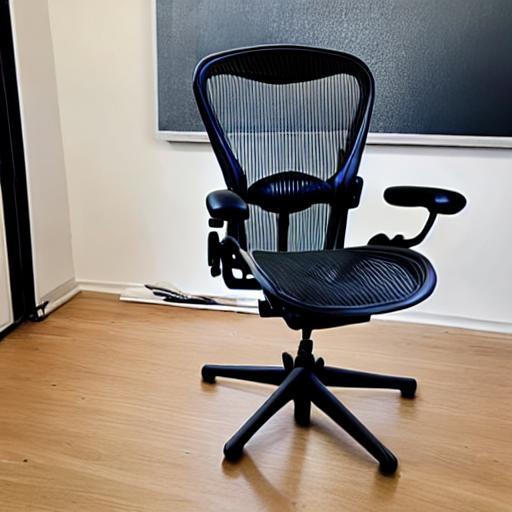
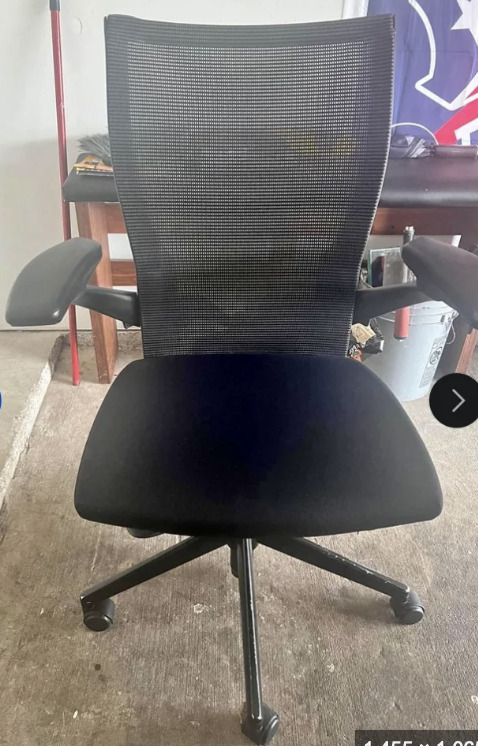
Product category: items_chair
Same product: no